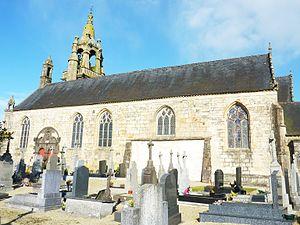
Irvillac
Irvillac [iʁvijak] est une commune du département du Finistère, dans la région Bretagne, en France.